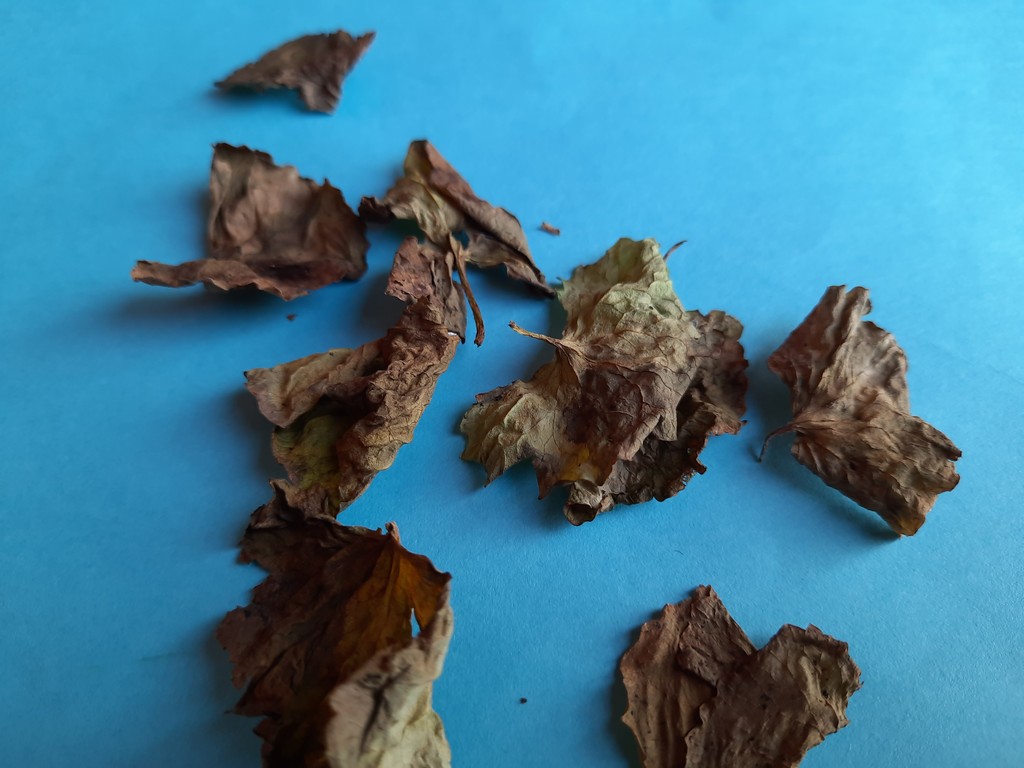
Label: Dried